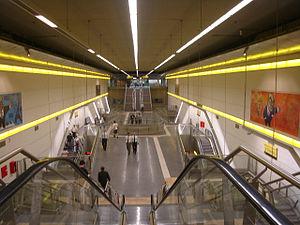
La ligne H est l'une des six lignes du métro de Buenos Aires, capitale de l'Argentine. Elle traverse la ville entre les stations Facultad de Derecho - Julieta Lanteri au nord-est à Hospitales au sud-ouest. La ligne fait 8 km avec 12 stations.